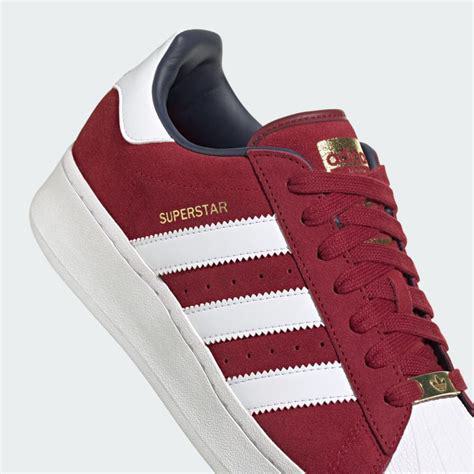
Brand: Adidas
Model: Superstar XLG